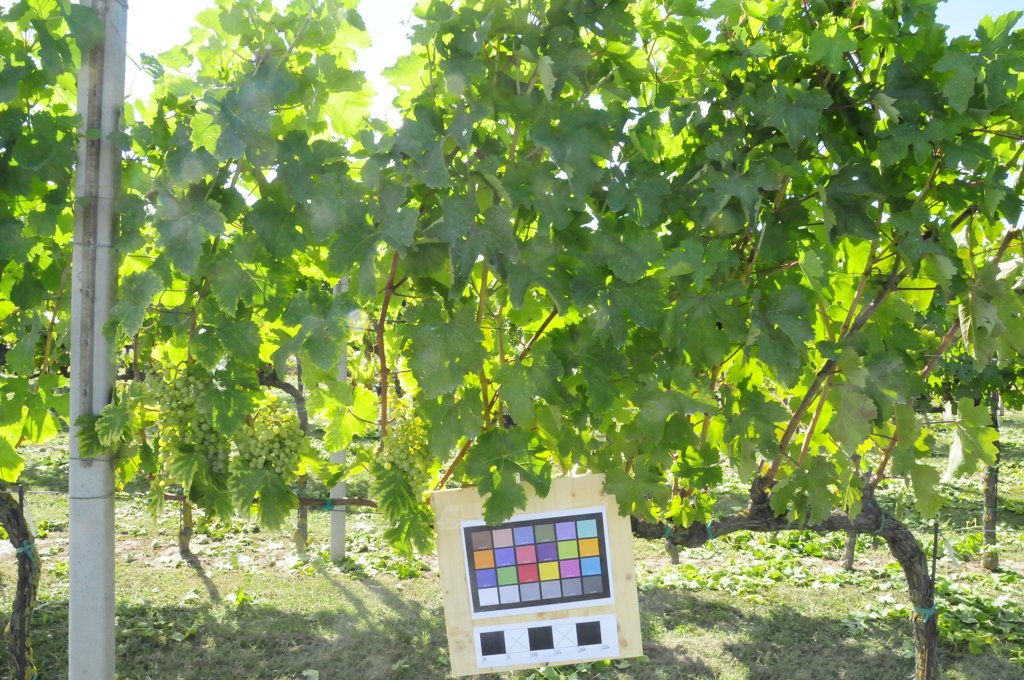
Berries visible: 195
Grape clusters: 3